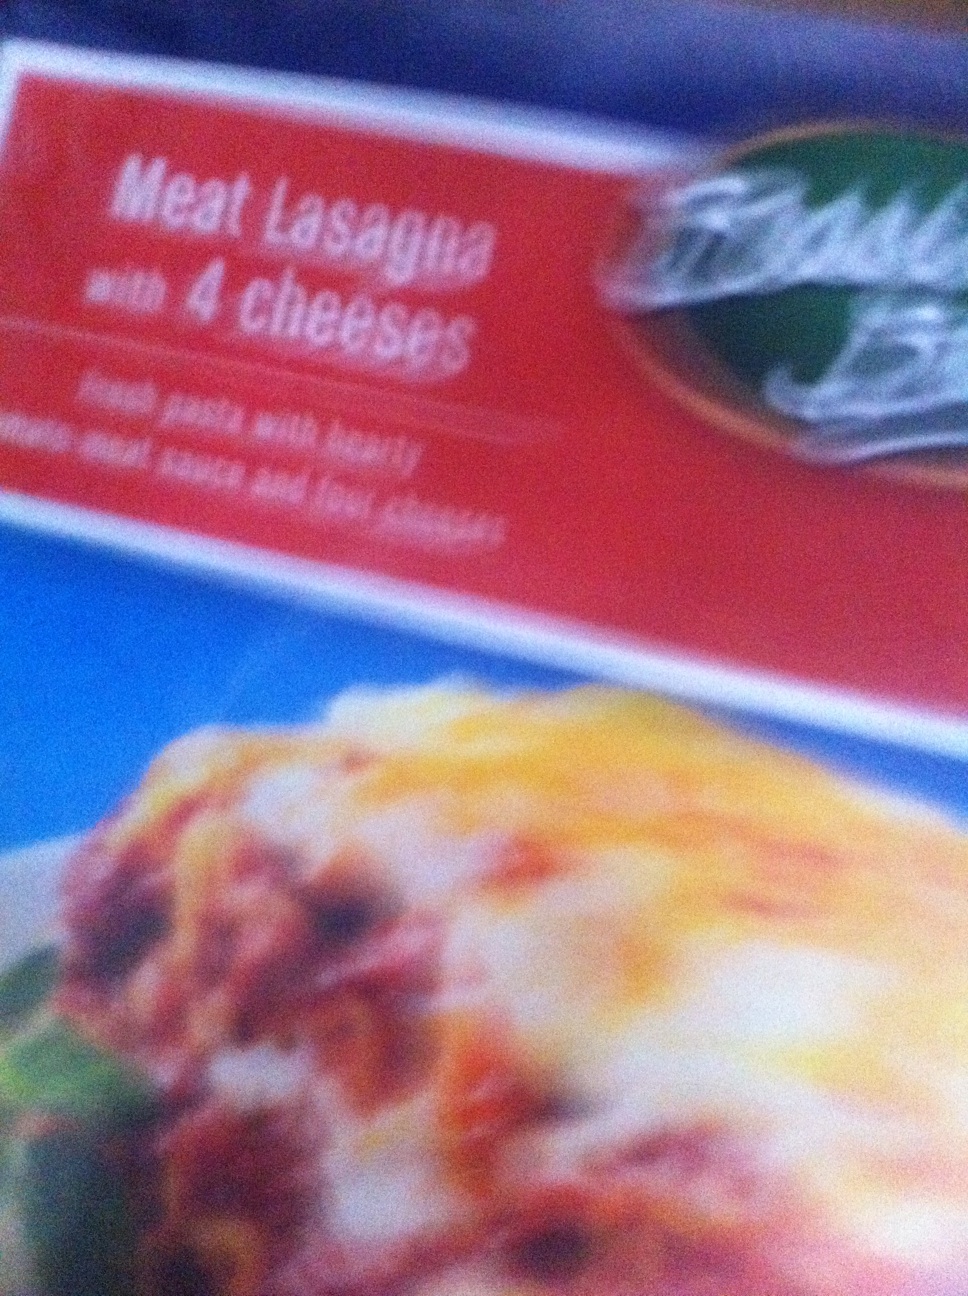Question: What brand of lasagna is this and if you can see it, what are the instructions?
Answer: unanswerable